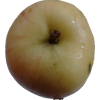
Label: Apple 14